Giuliana De Sio

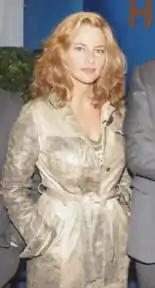

Giuliana De Sio (born 2 April 1957) is an Italian actress, the younger sister of pop-folk singer Teresa De Sio. She won two David di Donatello for Best Actress and a Nastro d'Argento for Best Actress.